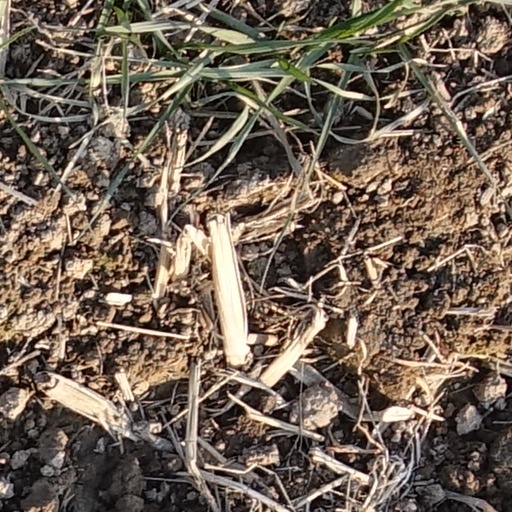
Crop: wheat